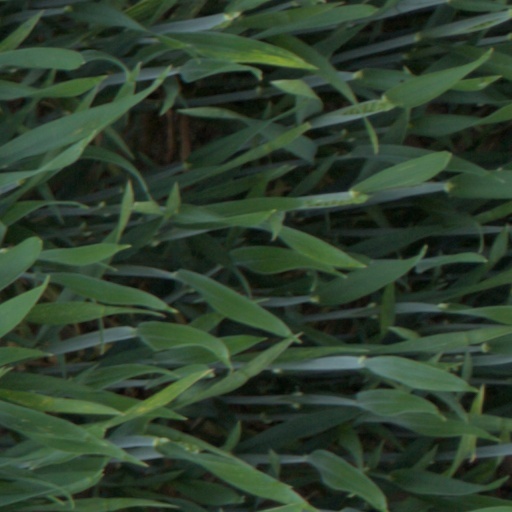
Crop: wheat